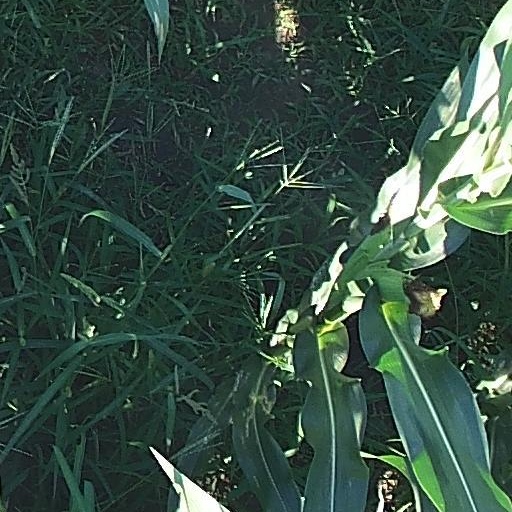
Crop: maize; corn